Vijayanandsuri

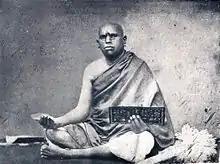
Vijayanandsuri

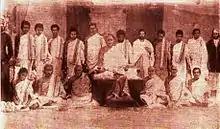
Vijayanandsuri with his disciples in Ajmer in VS 1946

He was born on 6 April 1837 CE (Chaitra Shukla 1 Vikram Samvat 1893) in Lehara, Punjab to Ganeshchandra and Rupdevi. He was born in a Hindu family. His father was an army official of Ranjit Singh. His father died in his early childhood and he was raised by his mother. He was given to Sheth Jodhmal of Jira, Punjab for education in VS 1903. He studied Hindi and arithmetic. He came into contact with Sthanakvasi monks during his school life. A couple of influential Sthanakavasi monks initiated him in 1853 (VS 1910) at the age of sixteen and was given the name of Atmaram.